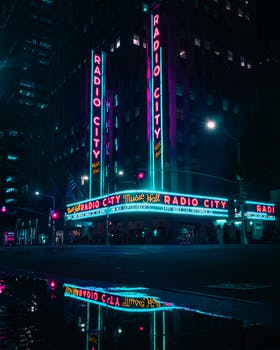
Label: No Watermark